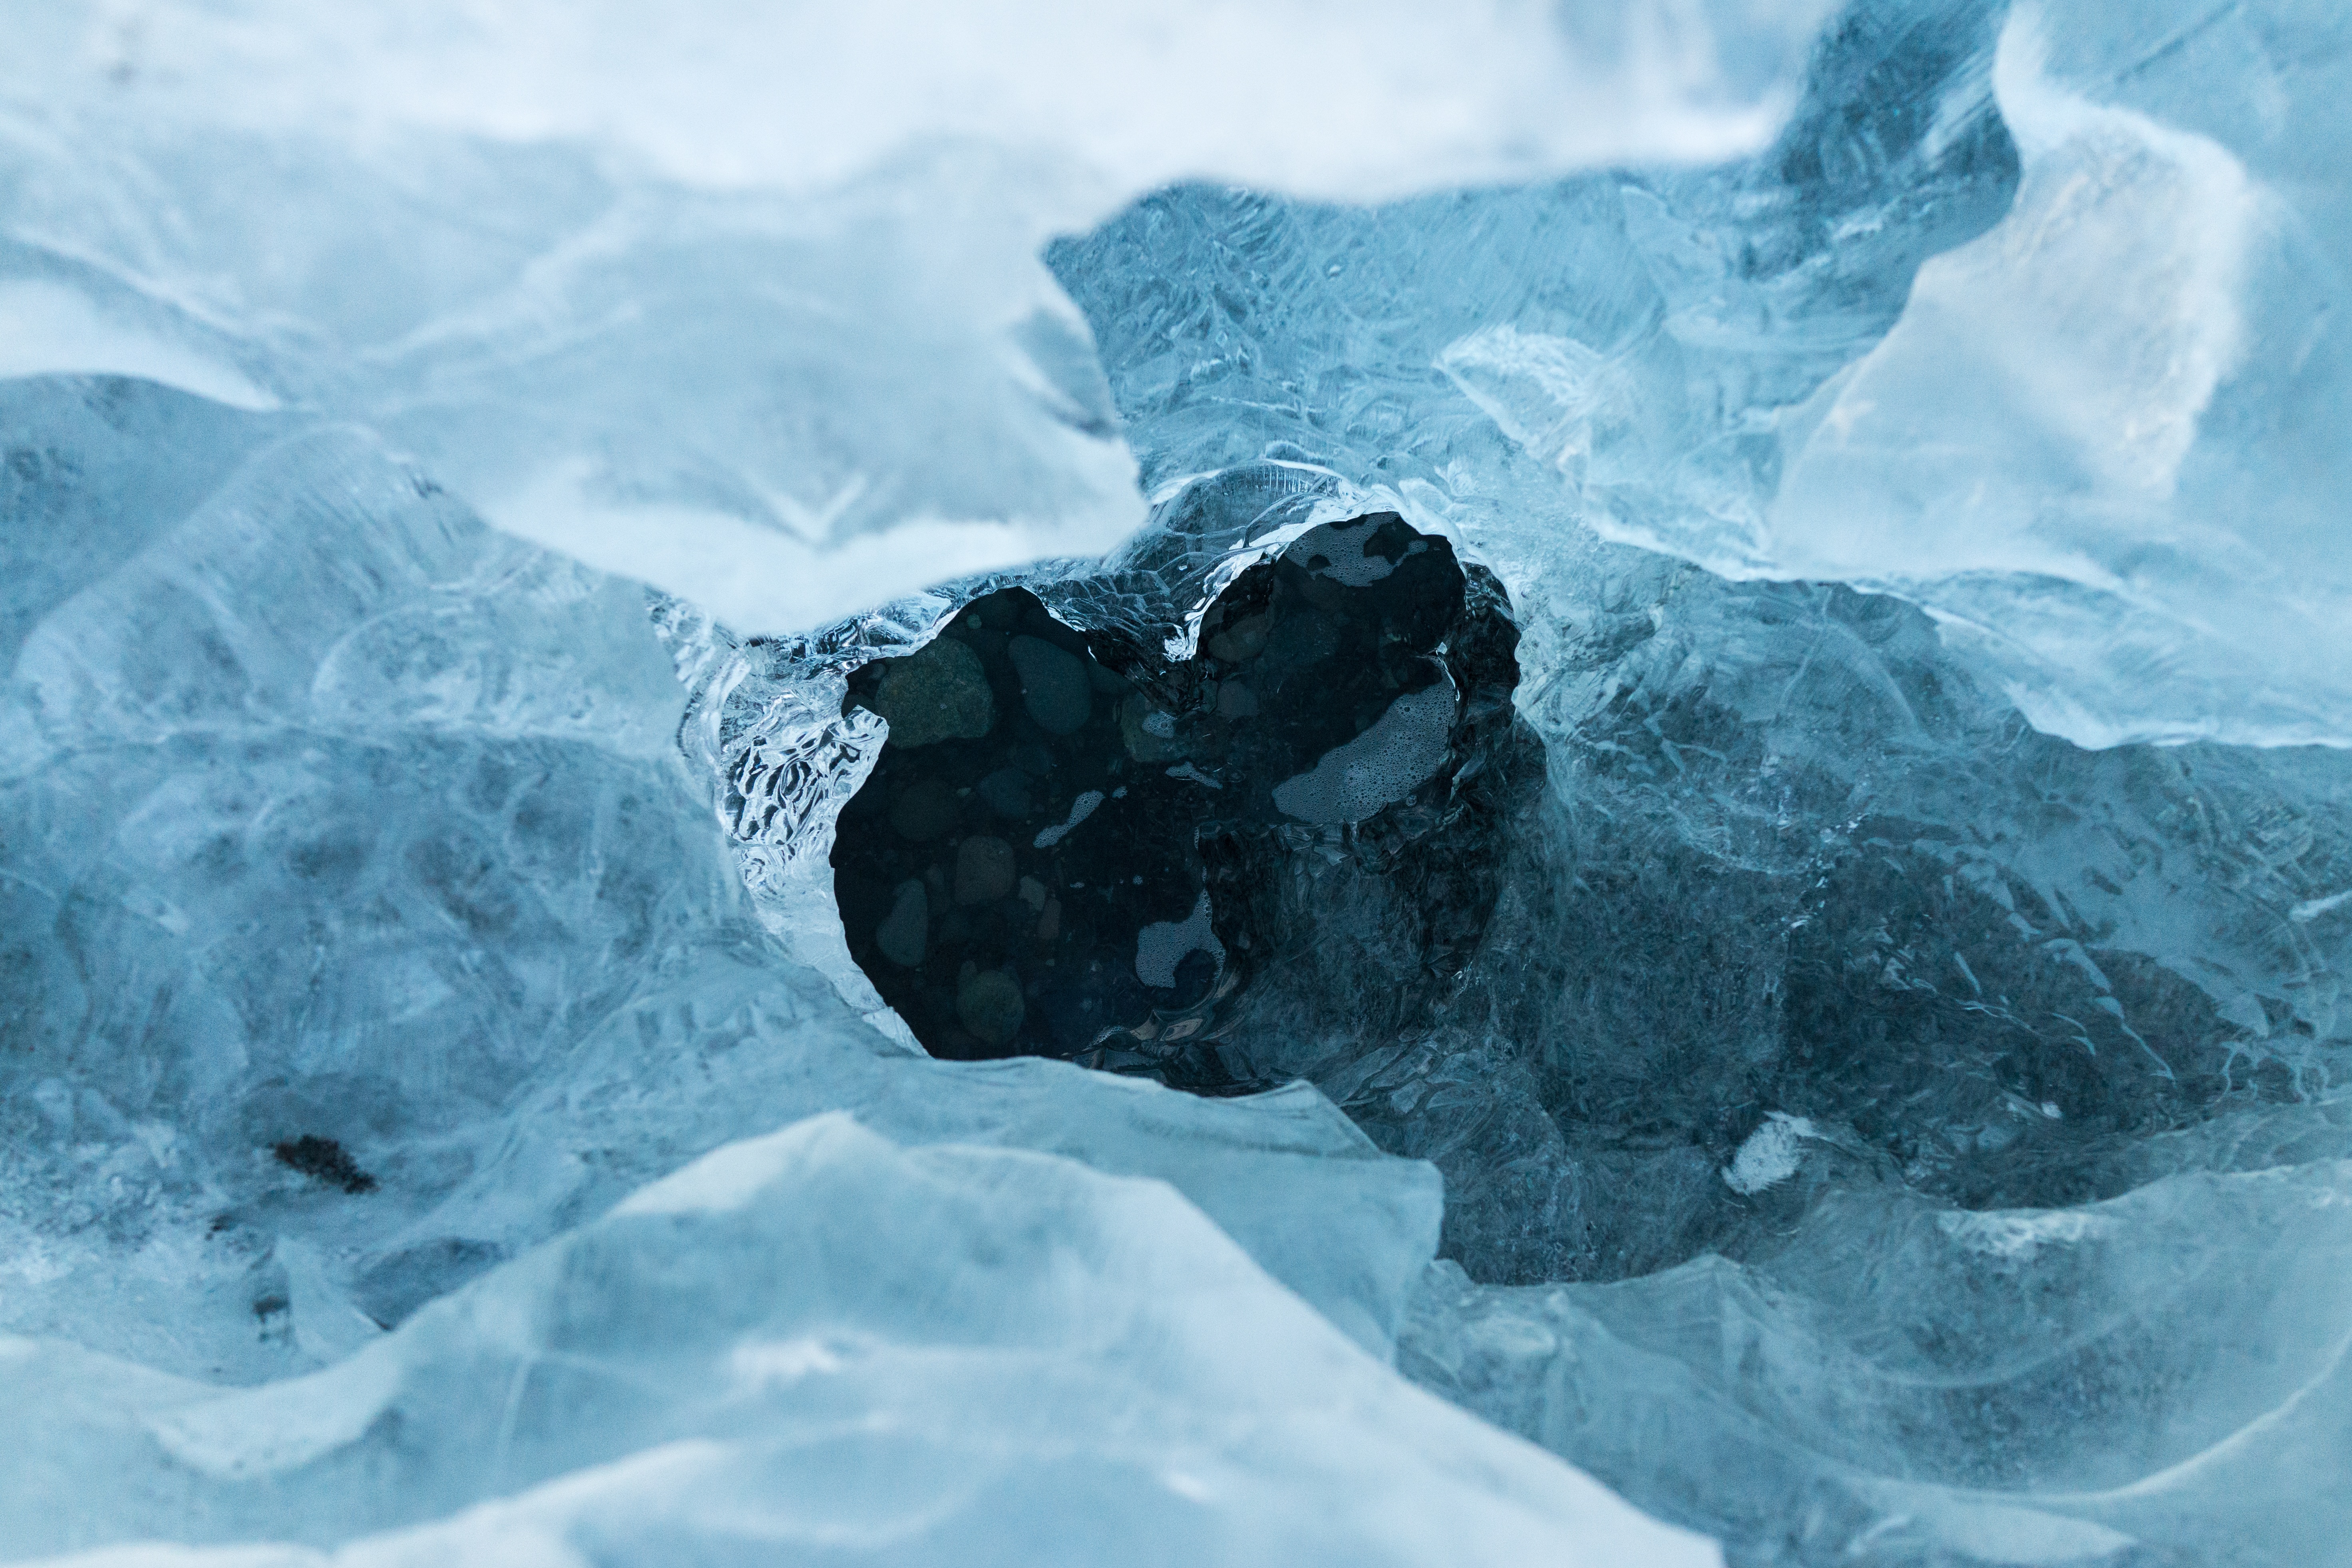
rock, mountain, cold, winter, mountain range, ice, glacier, freeze, frozen, arctic, iceberg, icy, melting, freezing, topview, crystal clear, landform, arctic ocean, geographical feature, glacial landform, geological phenomenon, ice cap, sea ice, royalty free images